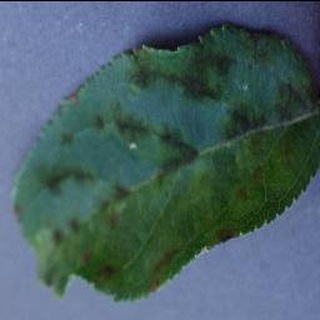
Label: apple_apple_scab